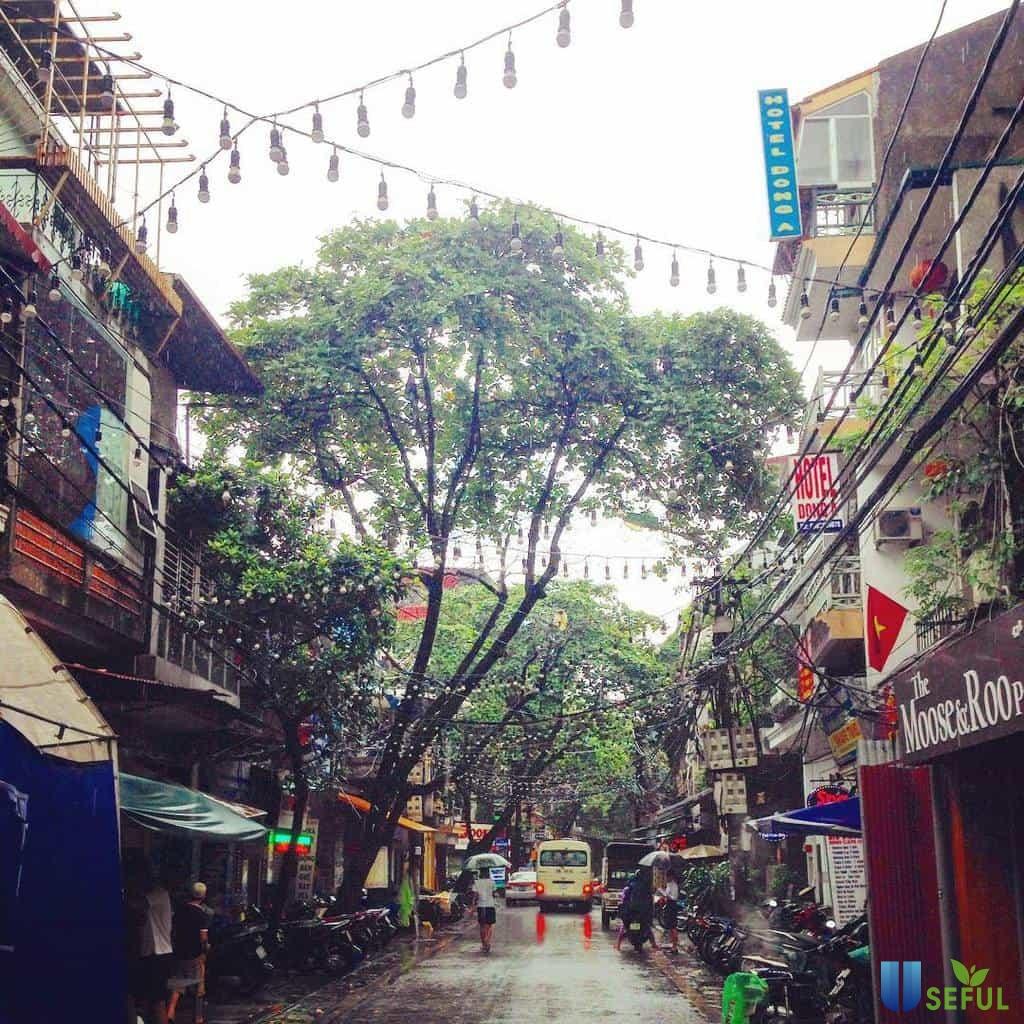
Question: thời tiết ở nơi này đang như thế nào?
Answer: đang mưa